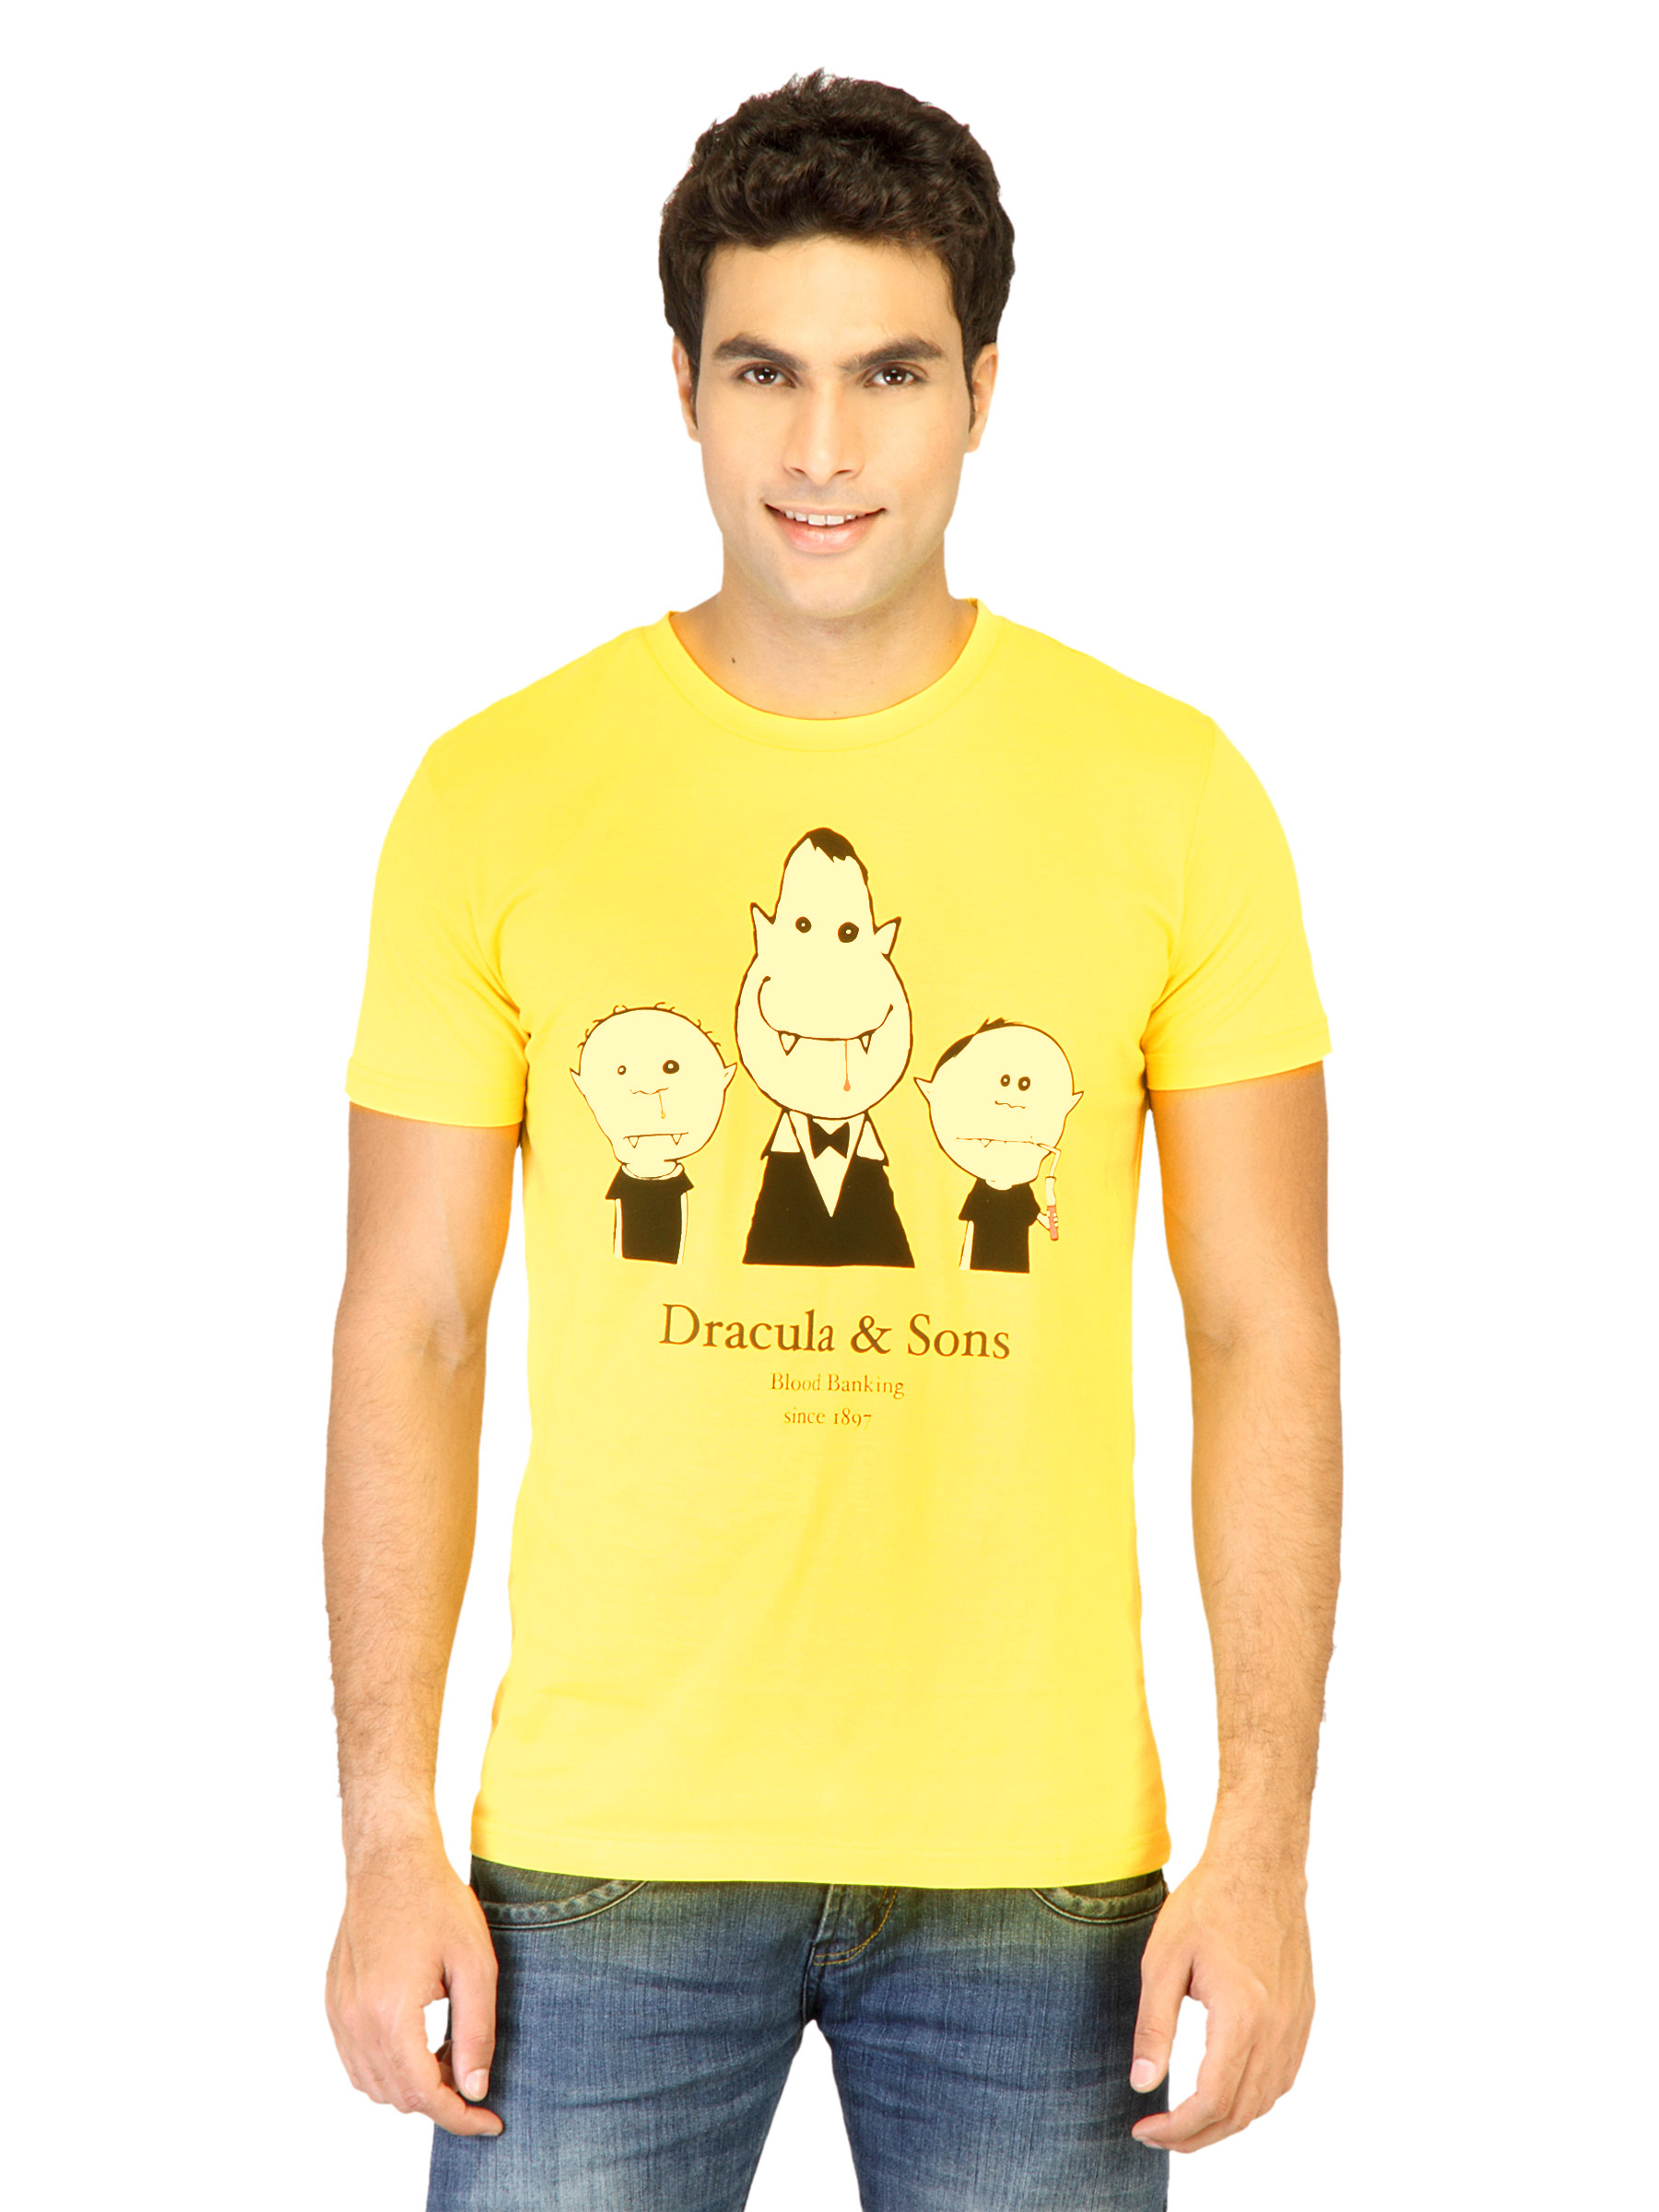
Chimp Men Draculla & Sons Yellow Tshirts
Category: Apparel / Topwear / Tshirts
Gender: Men
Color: Yellow
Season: Fall 2011
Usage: Casual